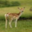
Label: deer